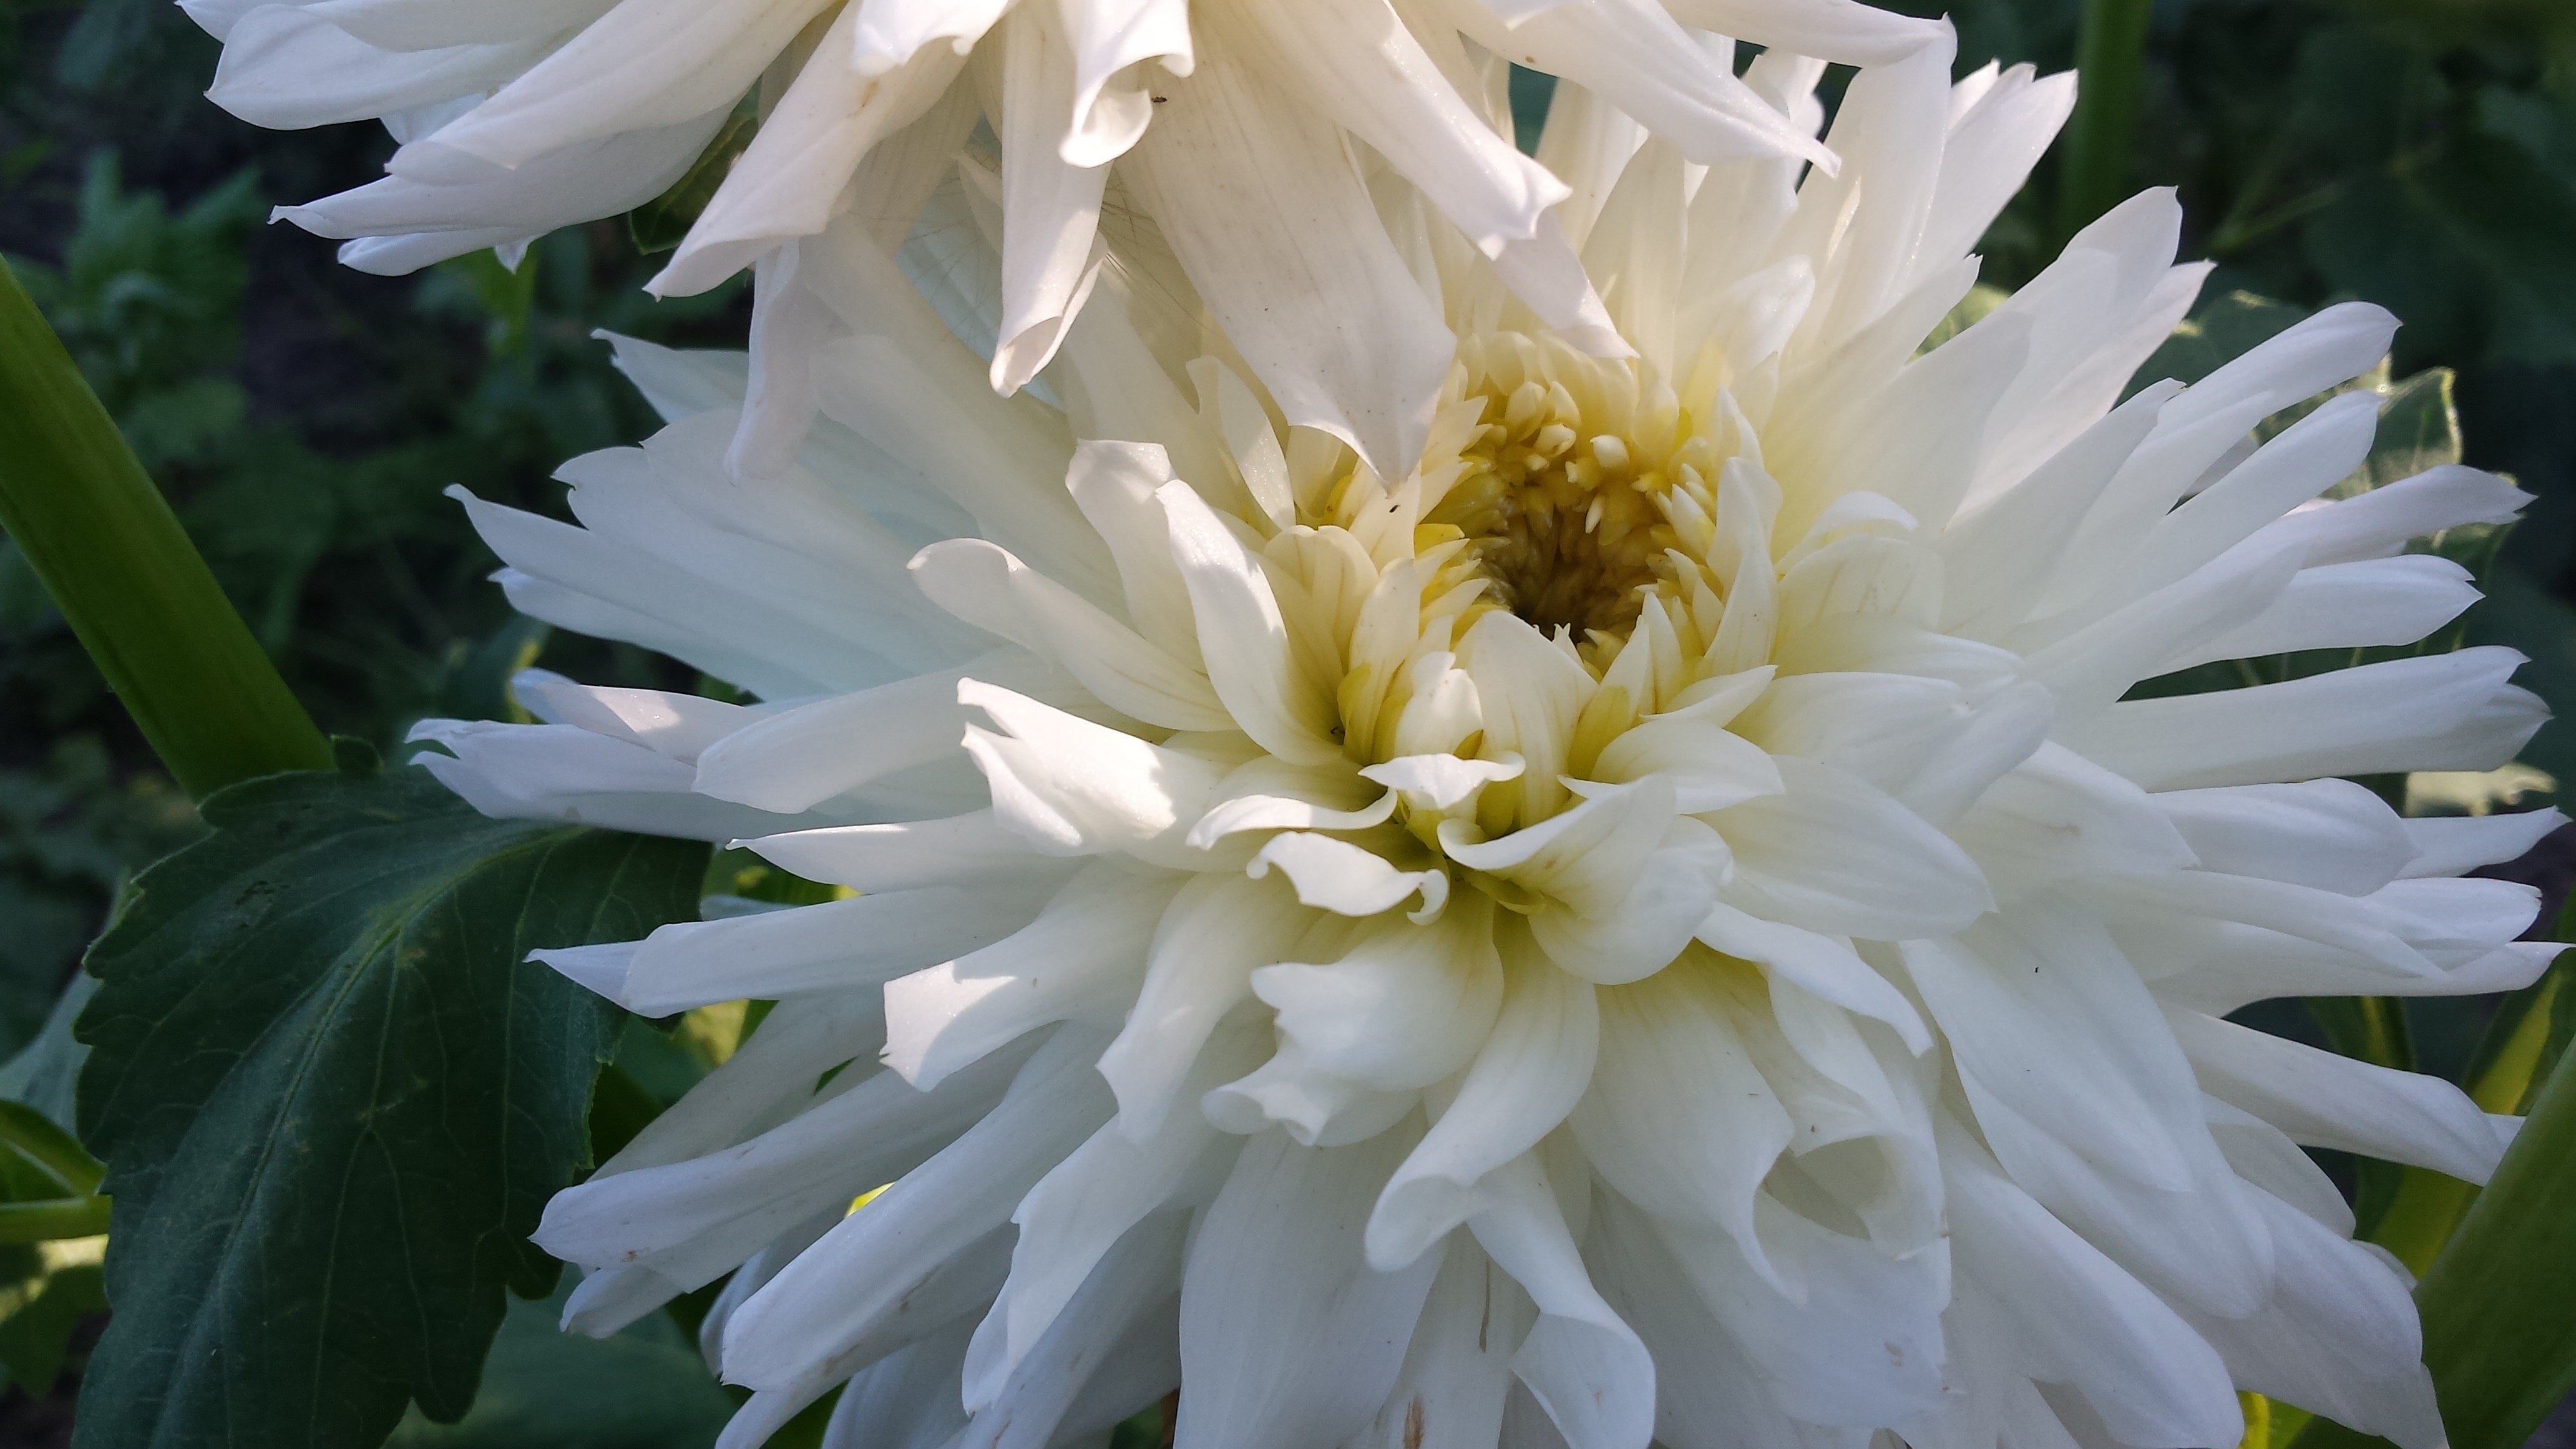
plant, flower, petal, summer, botany, garden, flora, flowers, dahlia, white flowers, flowering plant, daisy family, plant stem, land plant, hedgehog cactus, chrysanths